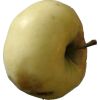
Label: Apple hit 1